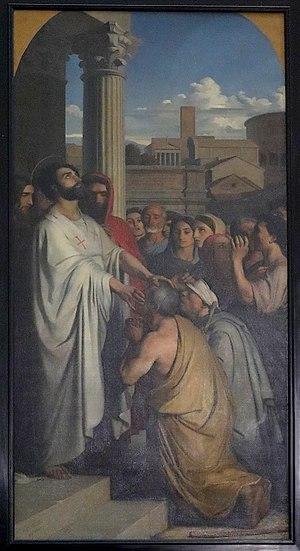
Saint Clair, premier évêque de Nantes, guérissant les aveugles par Hippolyte Flandrin en la cathédrale Saint-Pierre et Saint-Paul de Nantes (44. Le tableau a été détruit lors de l’incendie de la cathédrale le 18 juillet 2020.
Jean Hippolyte Flandrin, dit Hippolyte Flandrin, né à Lyon le 23 mars 1809 et mort à Rome le 21 mars 1864, est un peintre français.
Saint Clair guérissant les aveugles est un tableau d’Hippolyte Flandrin réalisé en 1836, une peinture à l'huile sur toile représentant saint Clair de Nantes exposée à la cathédrale Saint-Pierre-et-Saint-Paul de Nantes. Le tableau est détruit lors de l’incendie de la cathédrale le 18 juillet 2020.
La cathédrale Saint-Pierre-et-Saint-Paul de Nantes est une cathédrale catholique située place Saint-Pierre, à Nantes. C'est la cathédrale du diocèse de Nantes, siège de l’évêque de Nantes. Sa construction s’est étalée sur 457 ans, de 1434 à 1891, mais ces délais n’altèrent en rien la qualité ni la cohérence de son style gothique. Elle est classée monument historique depuis 1862.